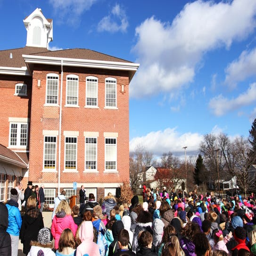
a large crowd of students listens